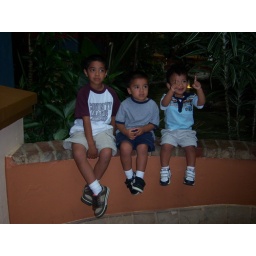
The boys near the fish pond at the Embassy Suites